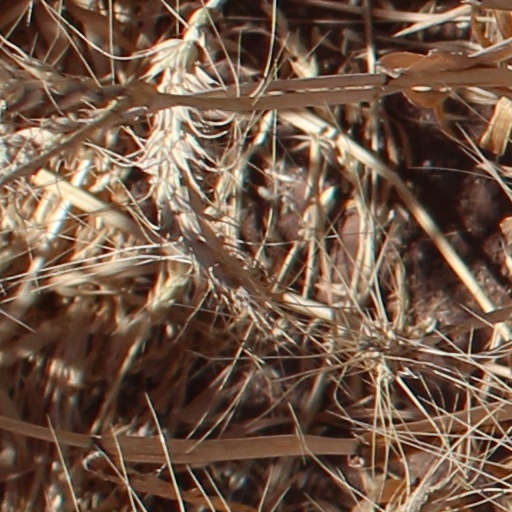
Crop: wheat